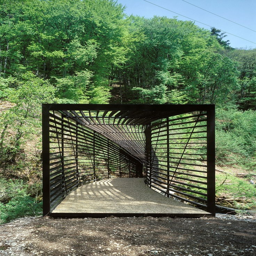
like a bridge over troubled water ? controversy surrounding a proposed crossing .